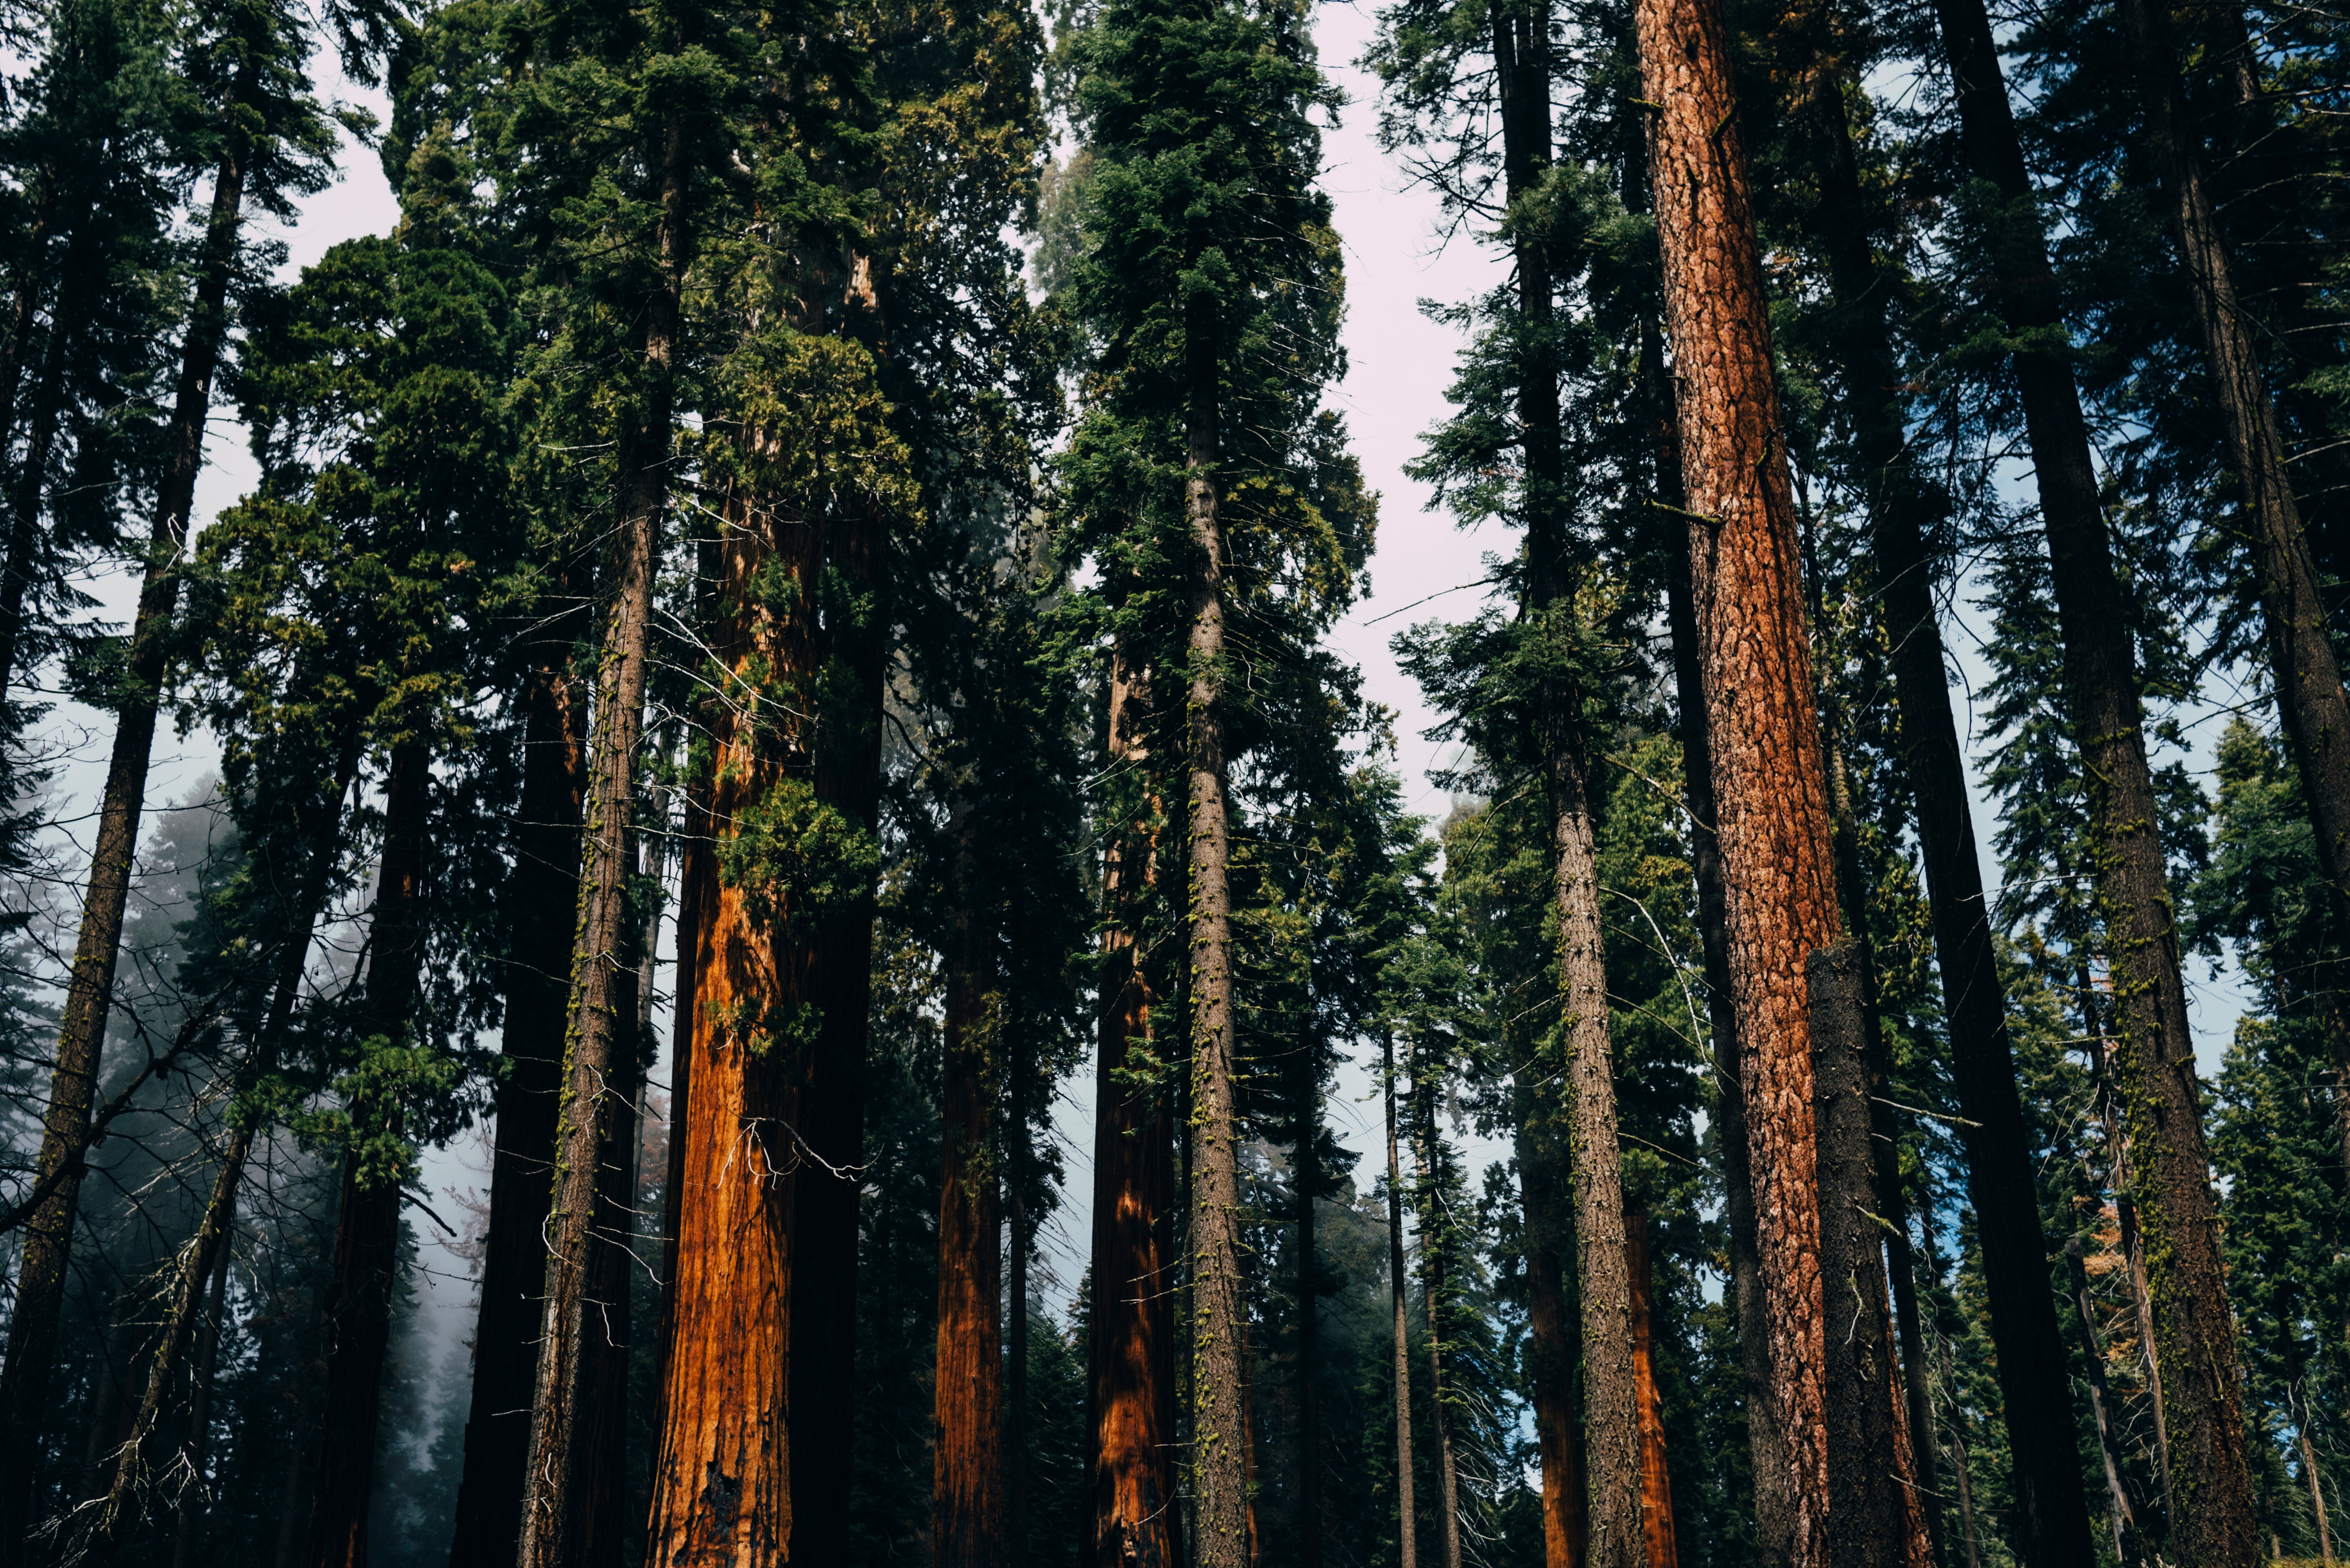
tree, nature, forest, wilderness, branch, plant, wood, sunlight, trunk, jungle, autumn, fir, conifer, spruce, rainforest, grove, woodland, habitat, ecosystem, biome, old growth forest, natural environment, geographical feature, woody plant, temperate broadleaf and mixed forest, temperate coniferous forest, land plant